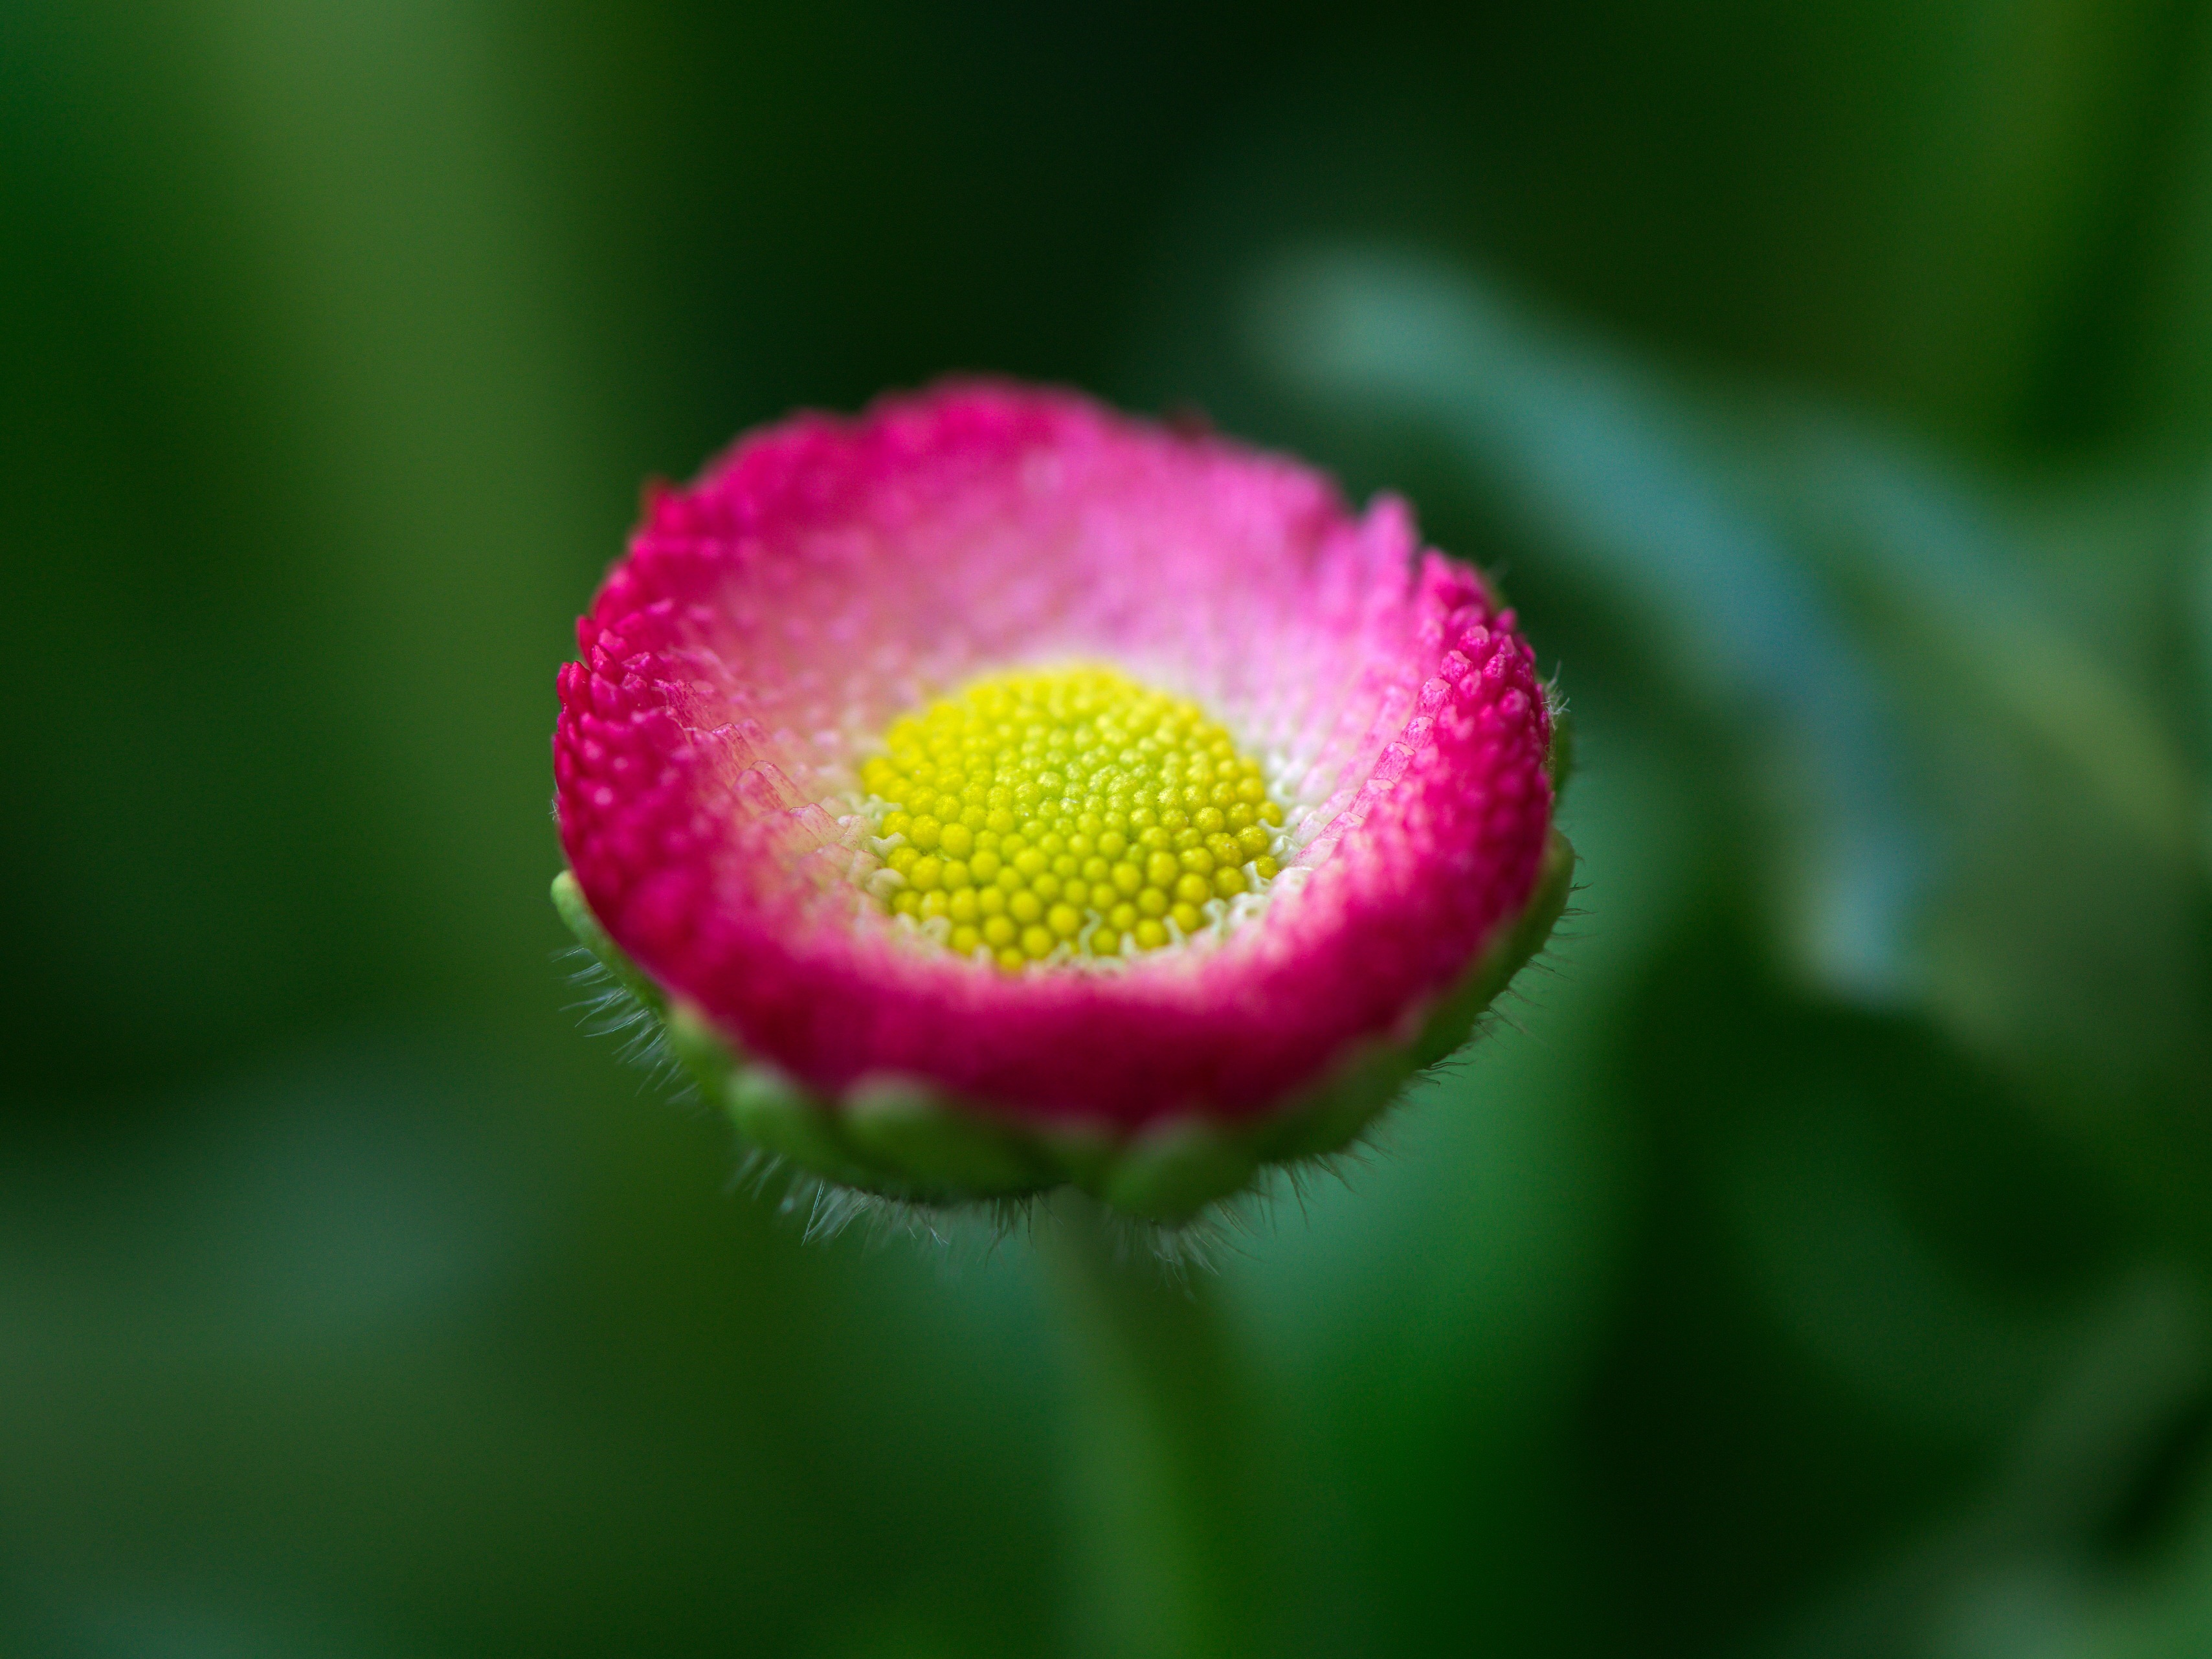
blossom, plant, photography, flower, petal, daisy, spring, green, macro, garden, flora, wildflower, close up, bud, macro photography, flowering plant, plant stem, land plant